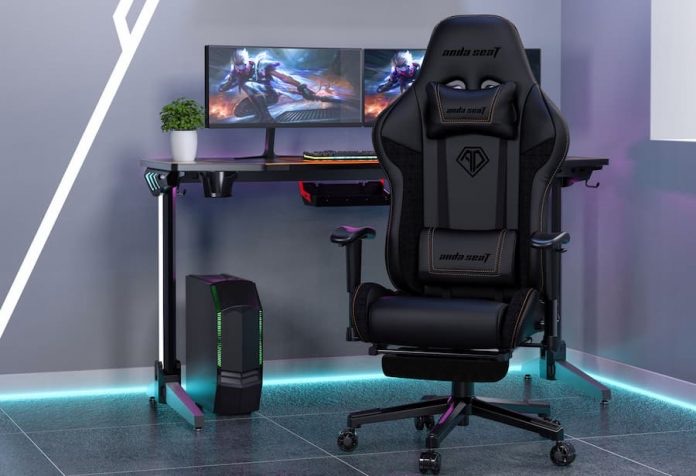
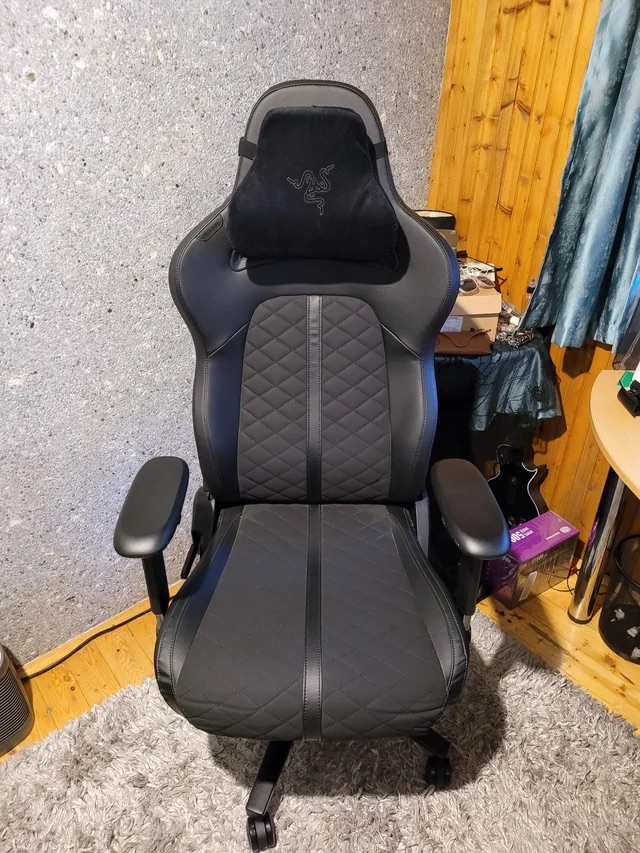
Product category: items_chair
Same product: no